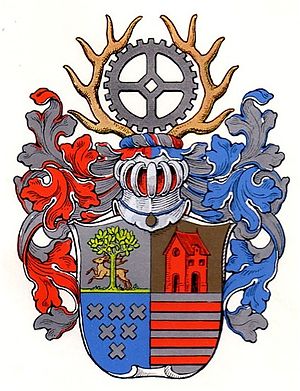
Castenschiold
Castenschiolds våben tegnet 1889 af Anders Thiset
Castenschiold eller Castenskiold er en dansk brevadelsslægt. Slægtens medlemmer er kendt som godsejere, embedsmænd, officerer og for tjeneste ved hoffet. Slægten har i flere generationer stået kongehuset nær.